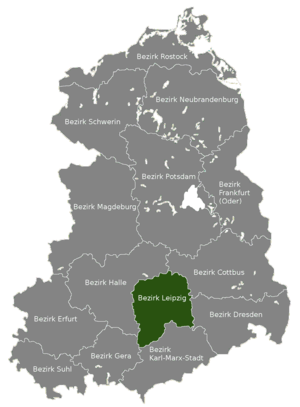
Le District de Leipzig était l'un des 15 Bezirke de la République démocratique allemande, nouvelles subdivisions administratives créées lors de la réforme territoriale de 1952 en remplacement des cinq Länder préexistants. Ces districts furent à leurs tours dissous en 1990, en vue de la réunification allemande et remplacés par les anciens cinq Länder reconstitués, dont le district de Leipzig constitue la partie nord-ouest de l'actuel Land de Saxe.